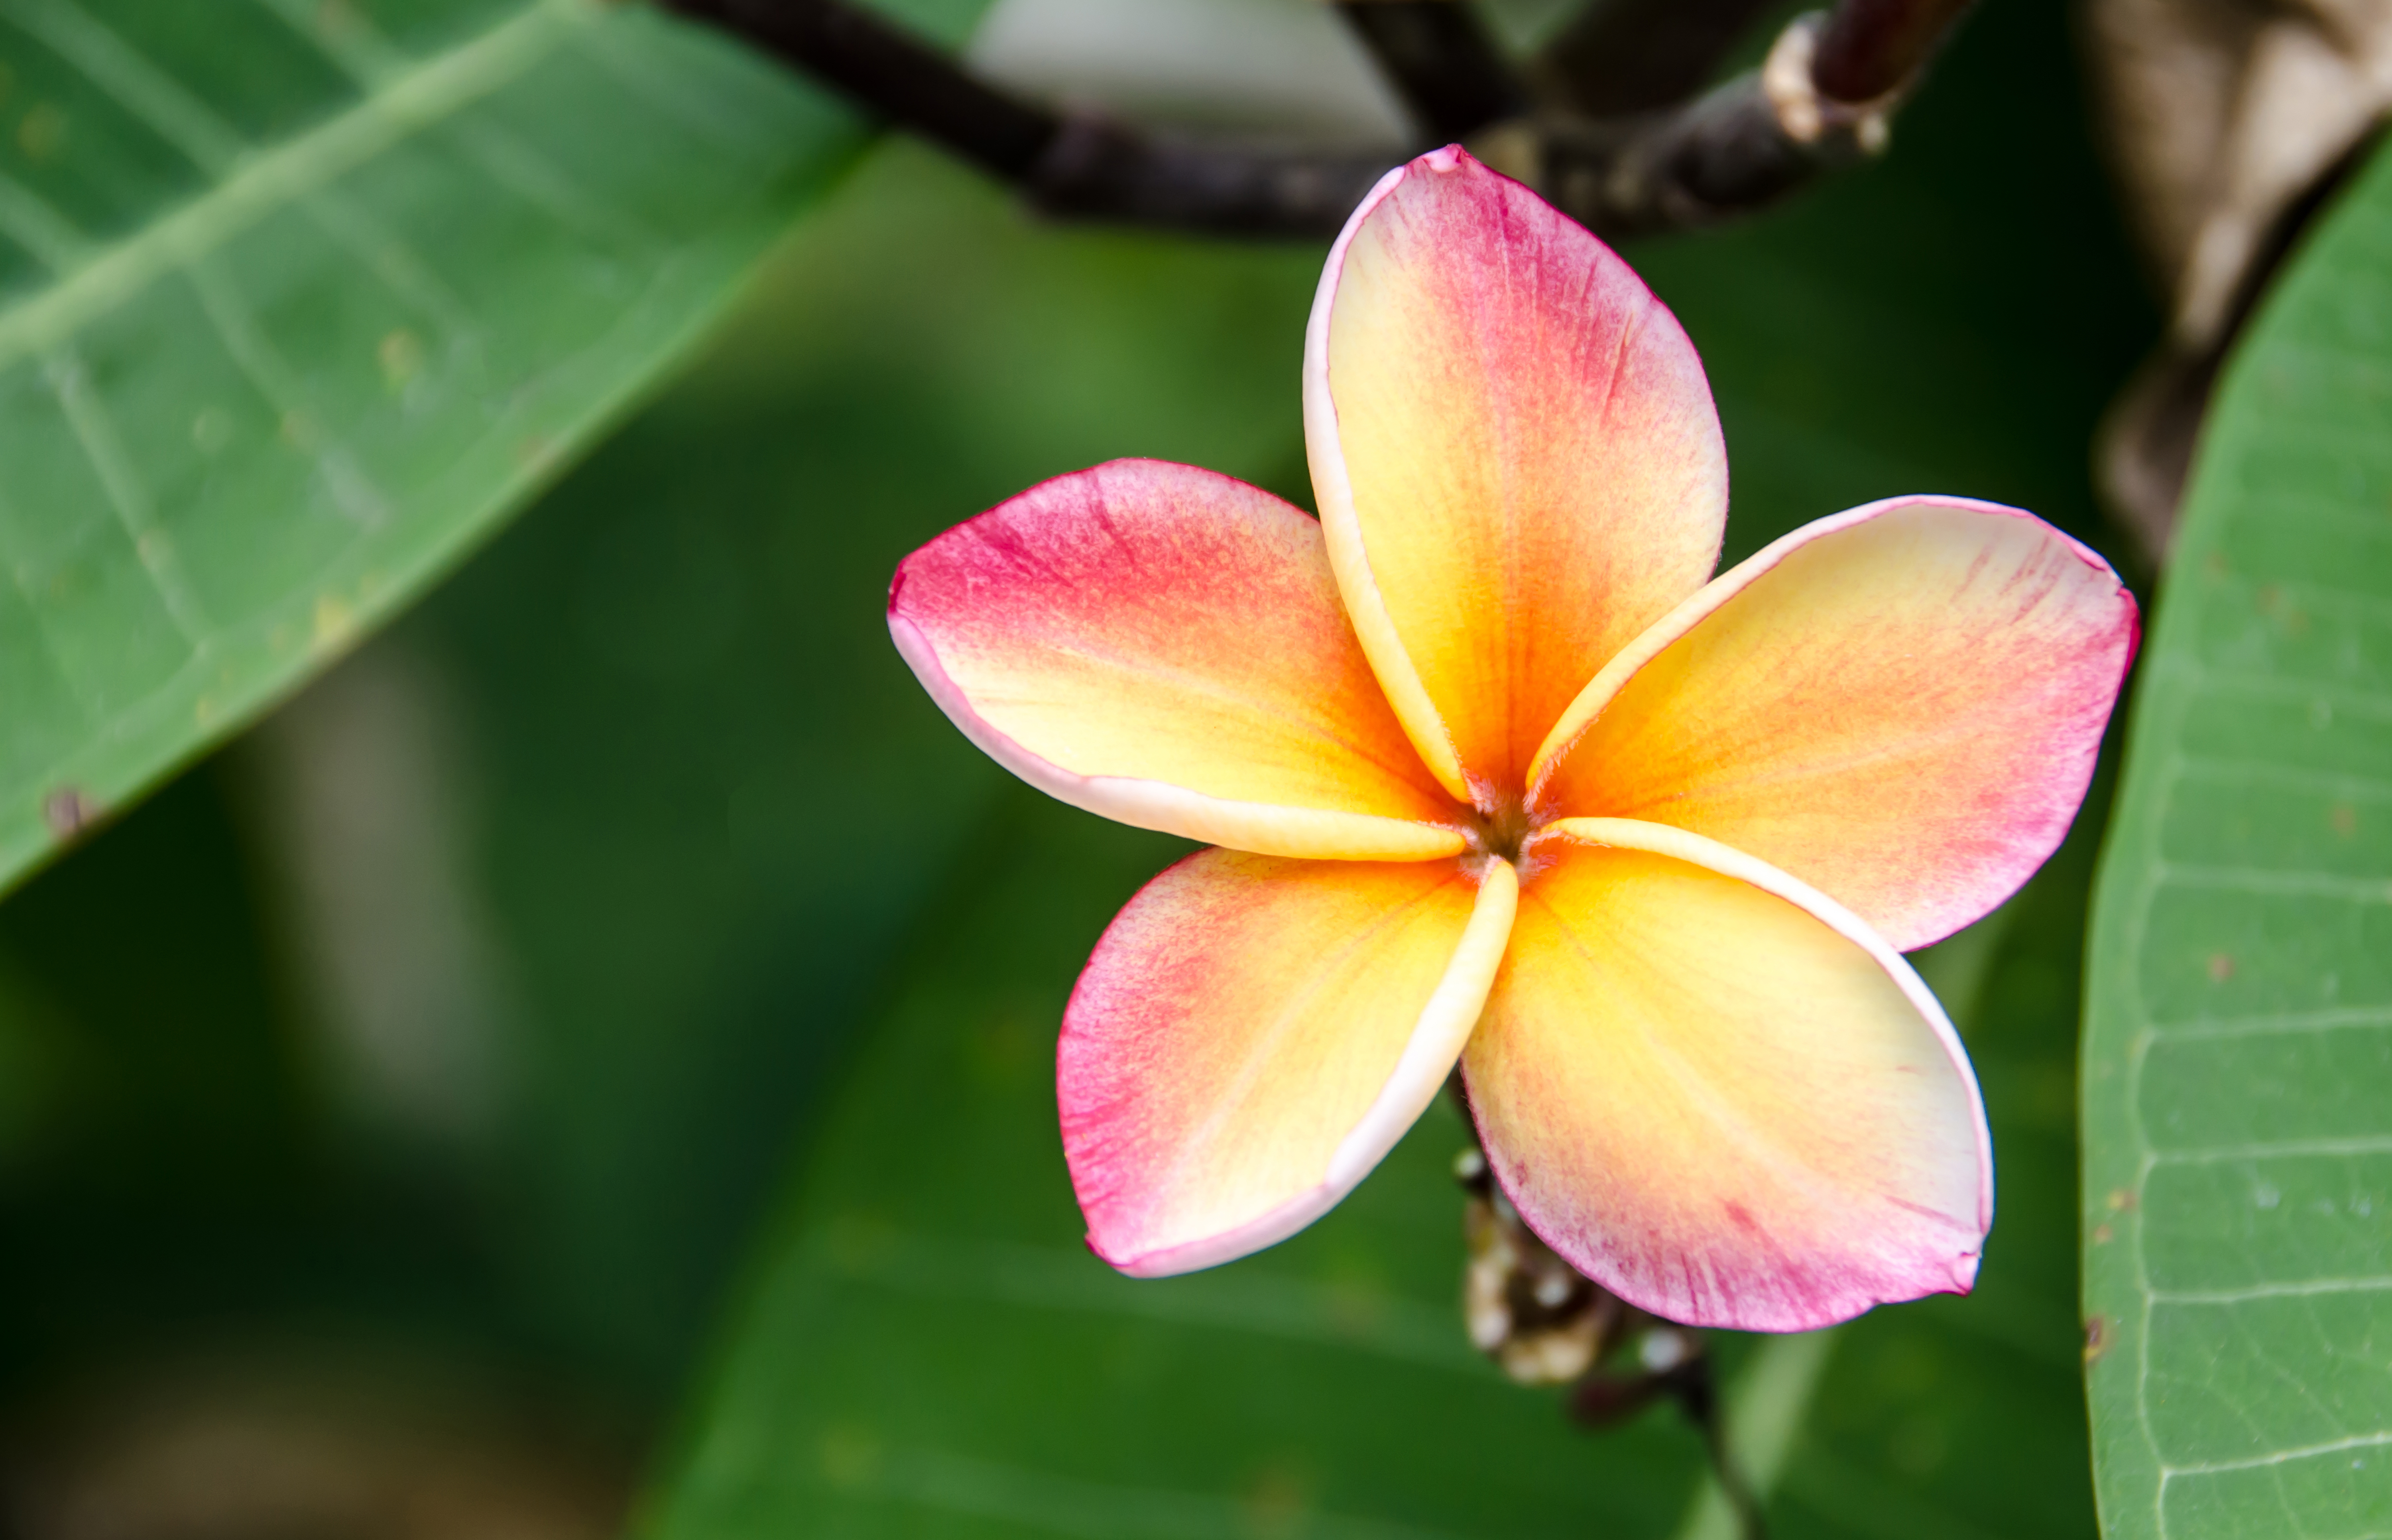
flowers, river, afternoon, flower, petal, frangipani, plant, pink, botany, terrestrial plant, organism, flowering plant, wood sorrel family, plant stem, wildflower